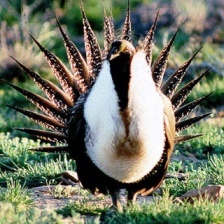
Species: GREATOR SAGE GROUSE
Scientific name: CENTROCERCUS UROPHASIANUS
ImageNet parent category: black_grouse